List of national flowers

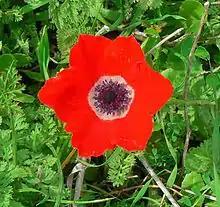
The poppy anemone, Israel's national flower

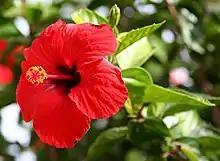
The Chinese hibiscus ("Hibiscus rosa-sinensis"), Malaysia's national flower

The national flower of Israel is the poppy anemone ("Anemone coronaria"; "calanit metzuya" in Hebrew), chosen in 2013 to replace "Cyclamen persicum".